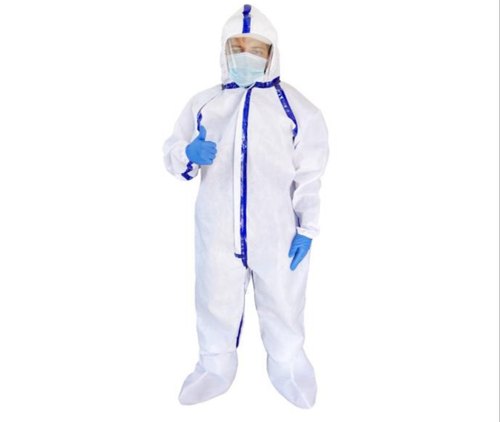
Objects detected:
Mask
Gloves
Gloves
Coverall